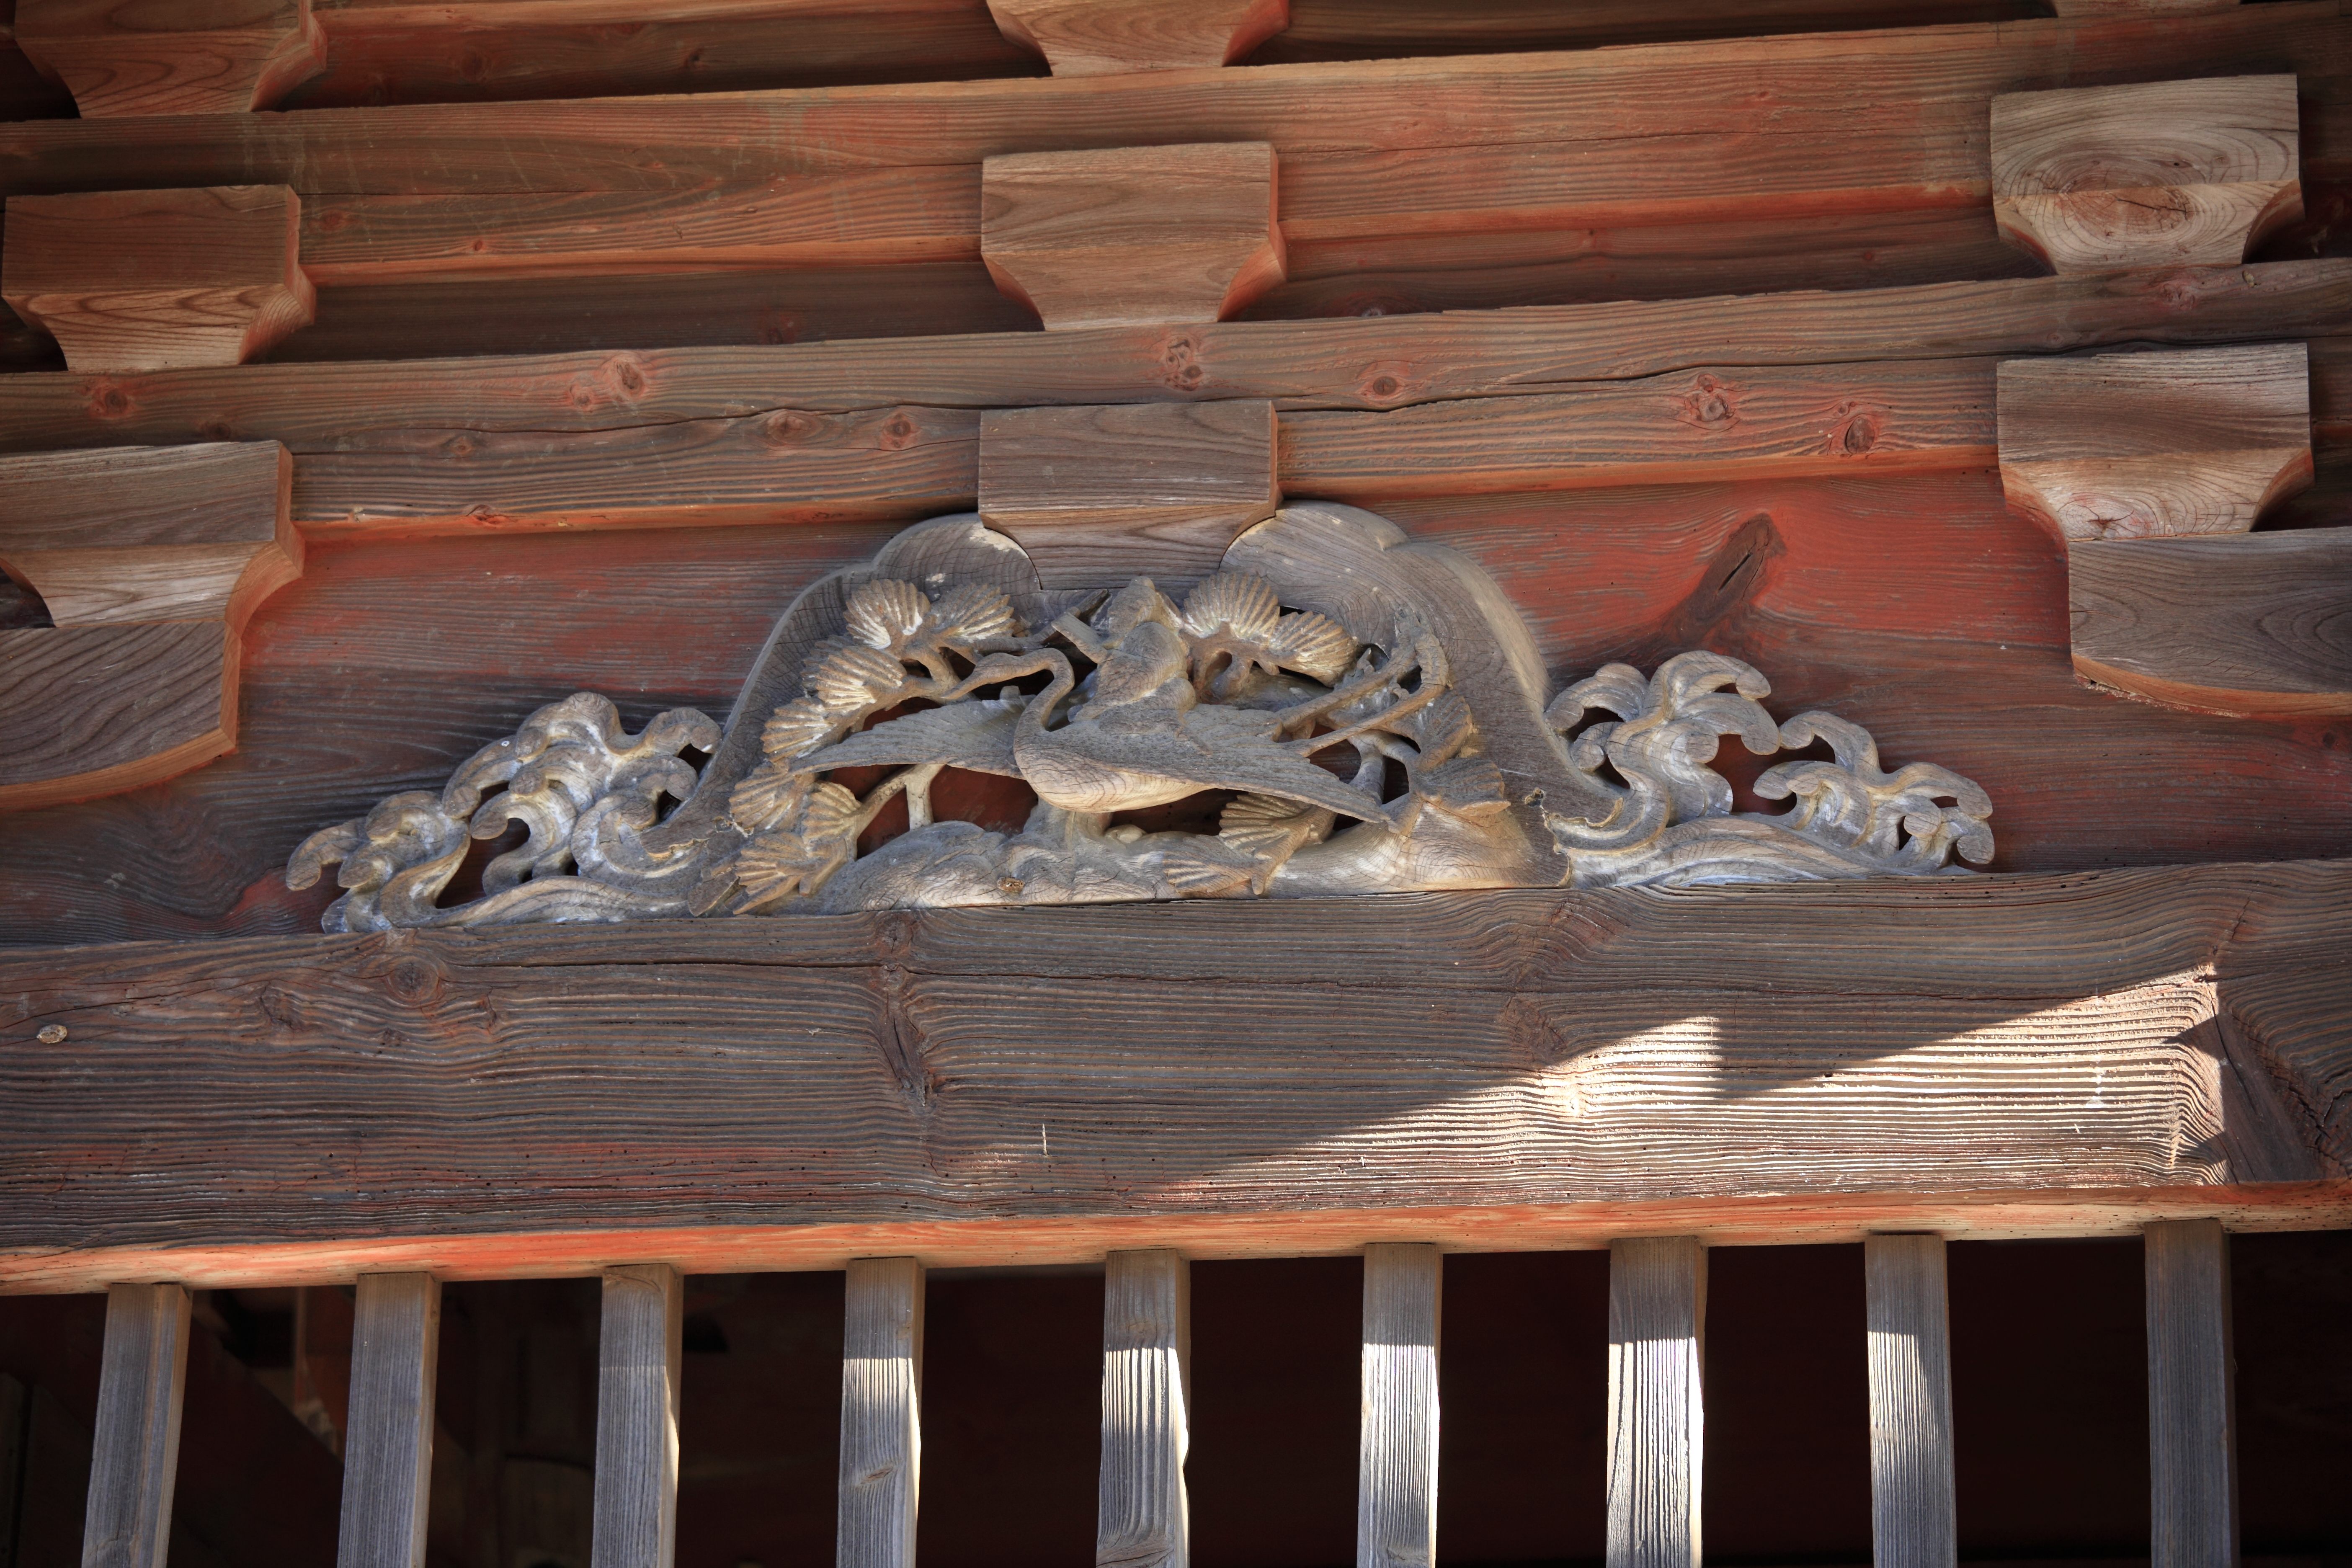
wood, high, furniture, temple, 5d, crane, hires, carving, markii, hi, res, resolution, ibaraki, sakuragawa, yakuohin, hermit, sennin